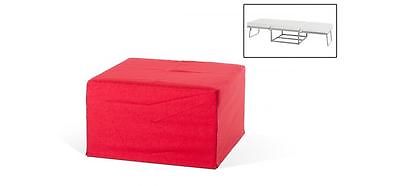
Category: sofa